Vertical (film)

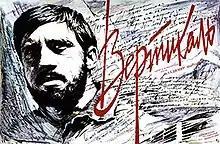

Vertical is a 1967 Soviet sports action adventure film directed by Stanislav Govorukhin and Boris Durov. With 32.8 million viewers it became one of the 1967 Soviet box office leaders (10th place among the Soviet-produced movies and 13th place it total). The film was a directorial debut for both Govorukhin and Durov. It was also the first movie where Vladimir Vysotsky worked as a composer and songwriter. His songs became extremely popular, they were immediately released on the extended play and gave a start to his musical career.